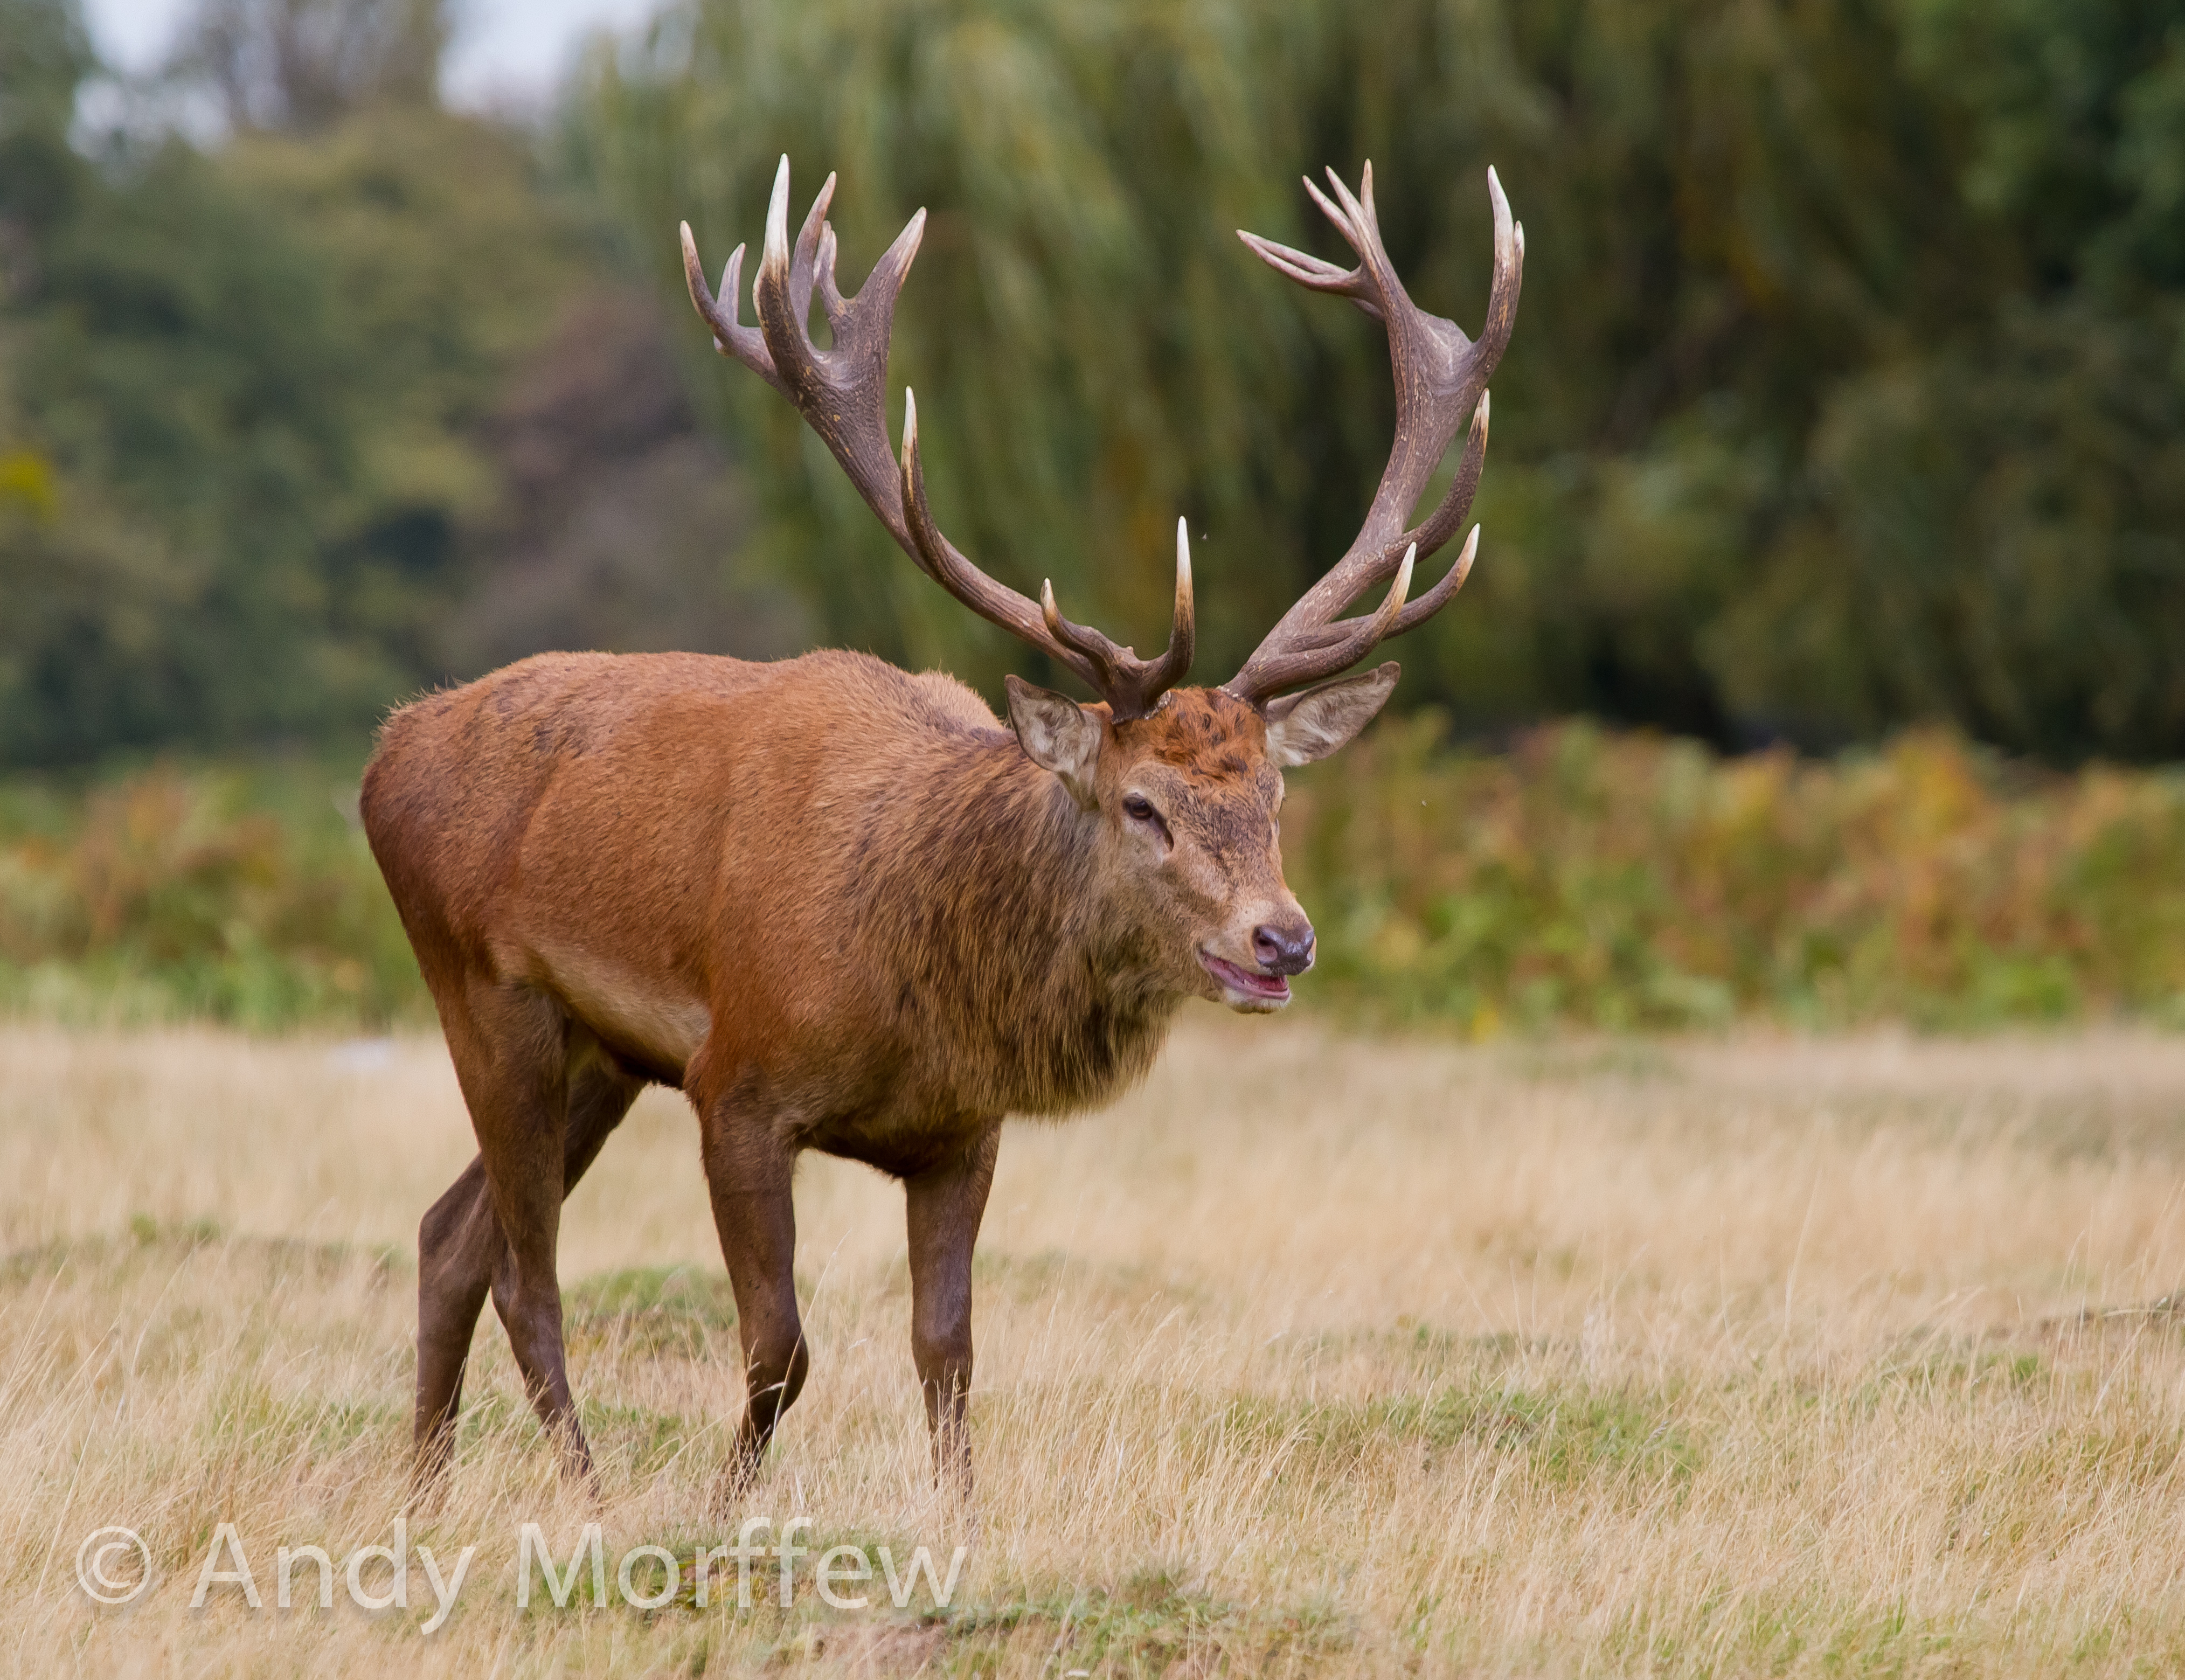
prairie, wildlife, deer, red, stag, mammal, fauna, grassland, vertebrate, andymorffew, morffew, bushypark, reddeer, rutting, deerstagbushy, parkrutting, elk, white tailed deer